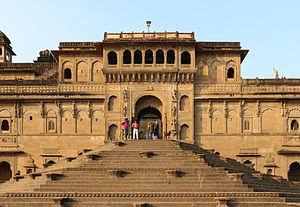
Entrée sud de la forteresse de Maheshwar, Maheshwar, Madhya Pradesh, Inde
La dynastie Holkar commence avec Malhar Rao qui rejoint le service du Peshwa en 1721 et qui atteint rapidement le rang de Subedar. Lui et ses descendants dirigent l'Indaur en Inde, en tant que rajas marathe puis maharajas. L'Indaur est membre indépendant de l'Empire marathe jusqu'en 1818 puis État princier sous protectorat de l'Inde britannique avec une salve de 19 coups de canons jusqu'à l'indépendance de l'Inde.